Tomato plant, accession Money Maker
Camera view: vertical (180 deg); turntable rotation: 300 degrees
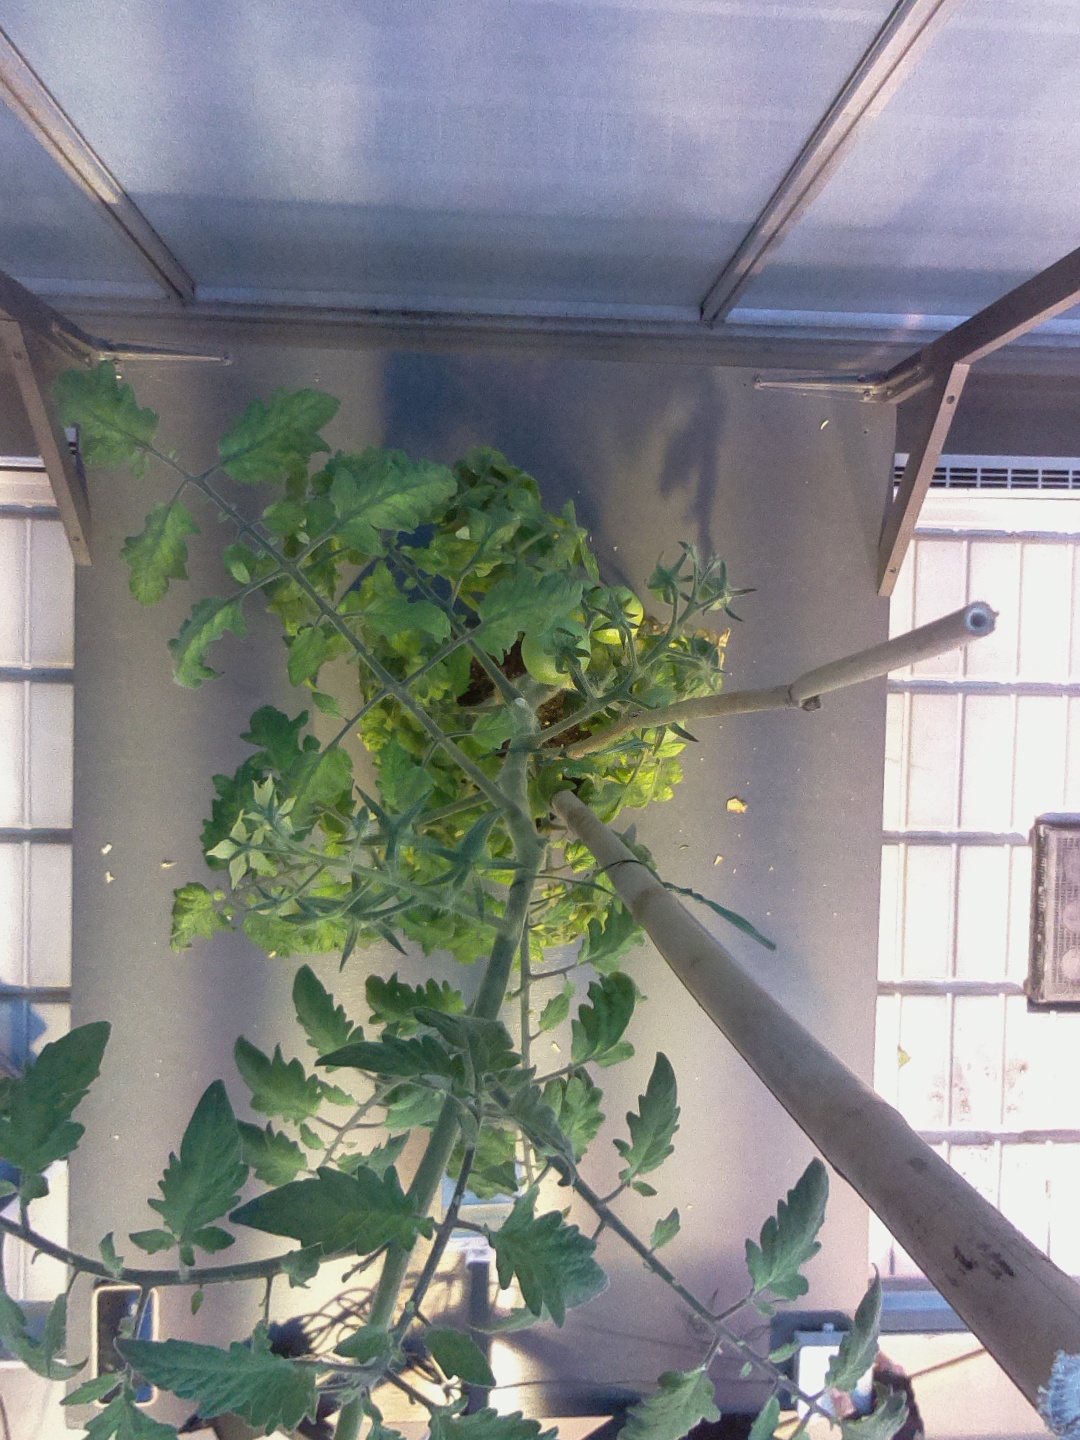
BBCH growth stage 75: 50%-60% of final fruit size